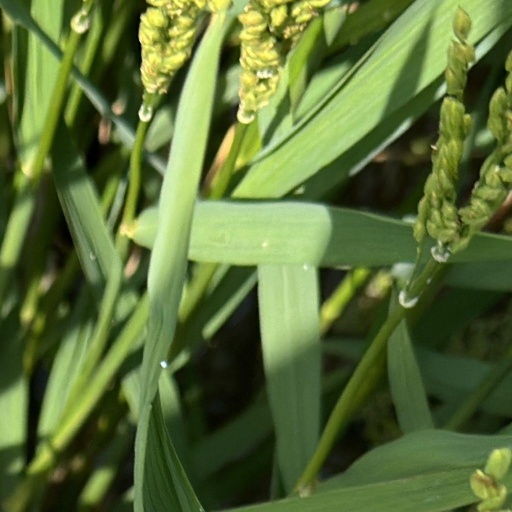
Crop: rice